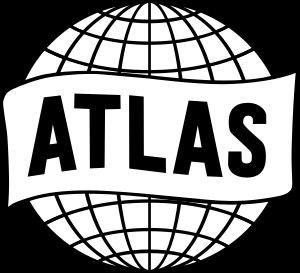
Marvel Worldwide Inc., plus communément appelé Marvel Comics ou Marvel, après avoir été nommé Timely Comics puis Atlas Comics, est une subdivision de Marvel Entertainment et l'une des principales maisons d'édition américaines de comic books. Parmi les personnages possédés par Marvel figurent les célèbres Spider-Man, X-Men, Quatre Fantastiques, Hulk, Thor, Captain America, Iron Man, Daredevil, Wolverine et de nombreux autres. La plupart de ces personnages évoluent et interagissent dans le même monde fictif appelé Univers Marvel.